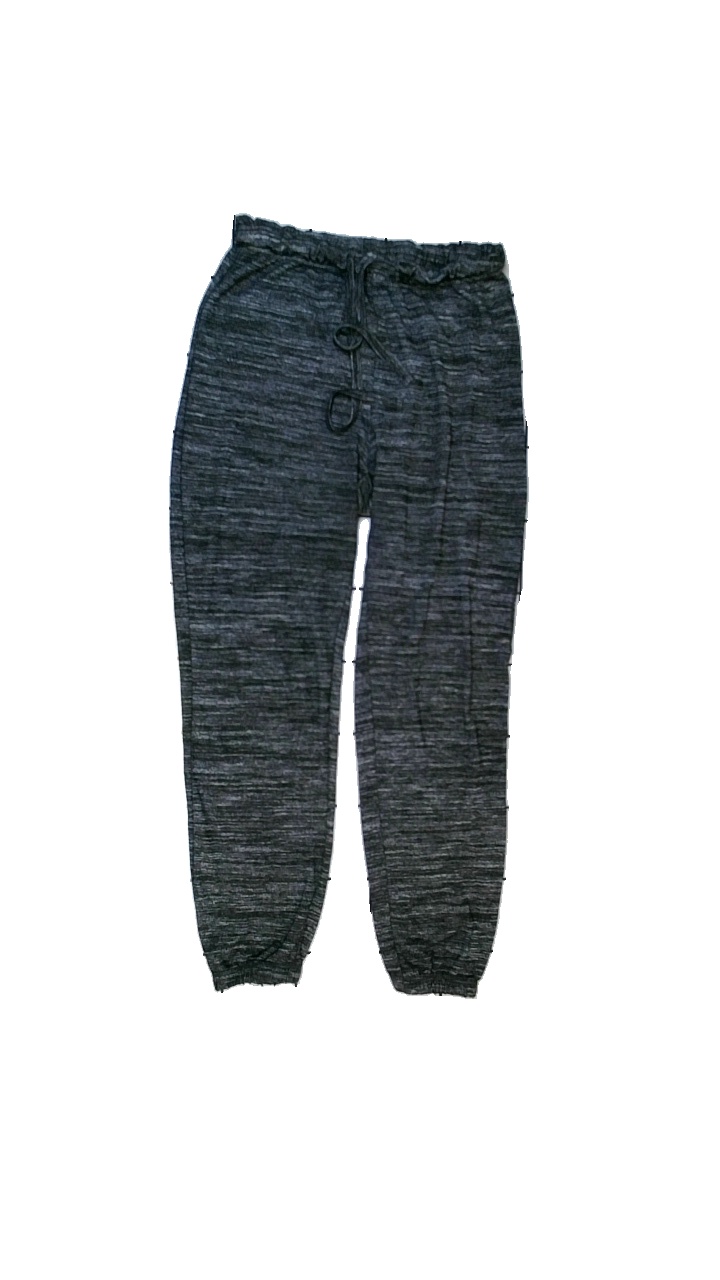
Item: Trousers (Ladies)
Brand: Missing
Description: Mjukisbyxcor
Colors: Grey, Black
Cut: Tight
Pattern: Animal print
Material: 50% viskos 47% polyester 3% elastan
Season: All
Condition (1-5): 4
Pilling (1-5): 4
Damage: nopprigt
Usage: Reuse
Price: <50